Thomas Tryon

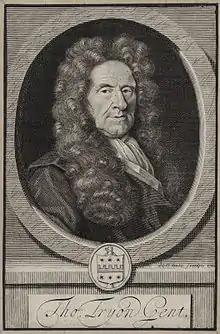
Thomas Tryon, engraving by Robert White

Thomas Tryon (6 September 1634 – 21 August 1703) was an English merchant and writer who wrote several popular self-help books and was an early advocate of animal rights and vegetarianism.